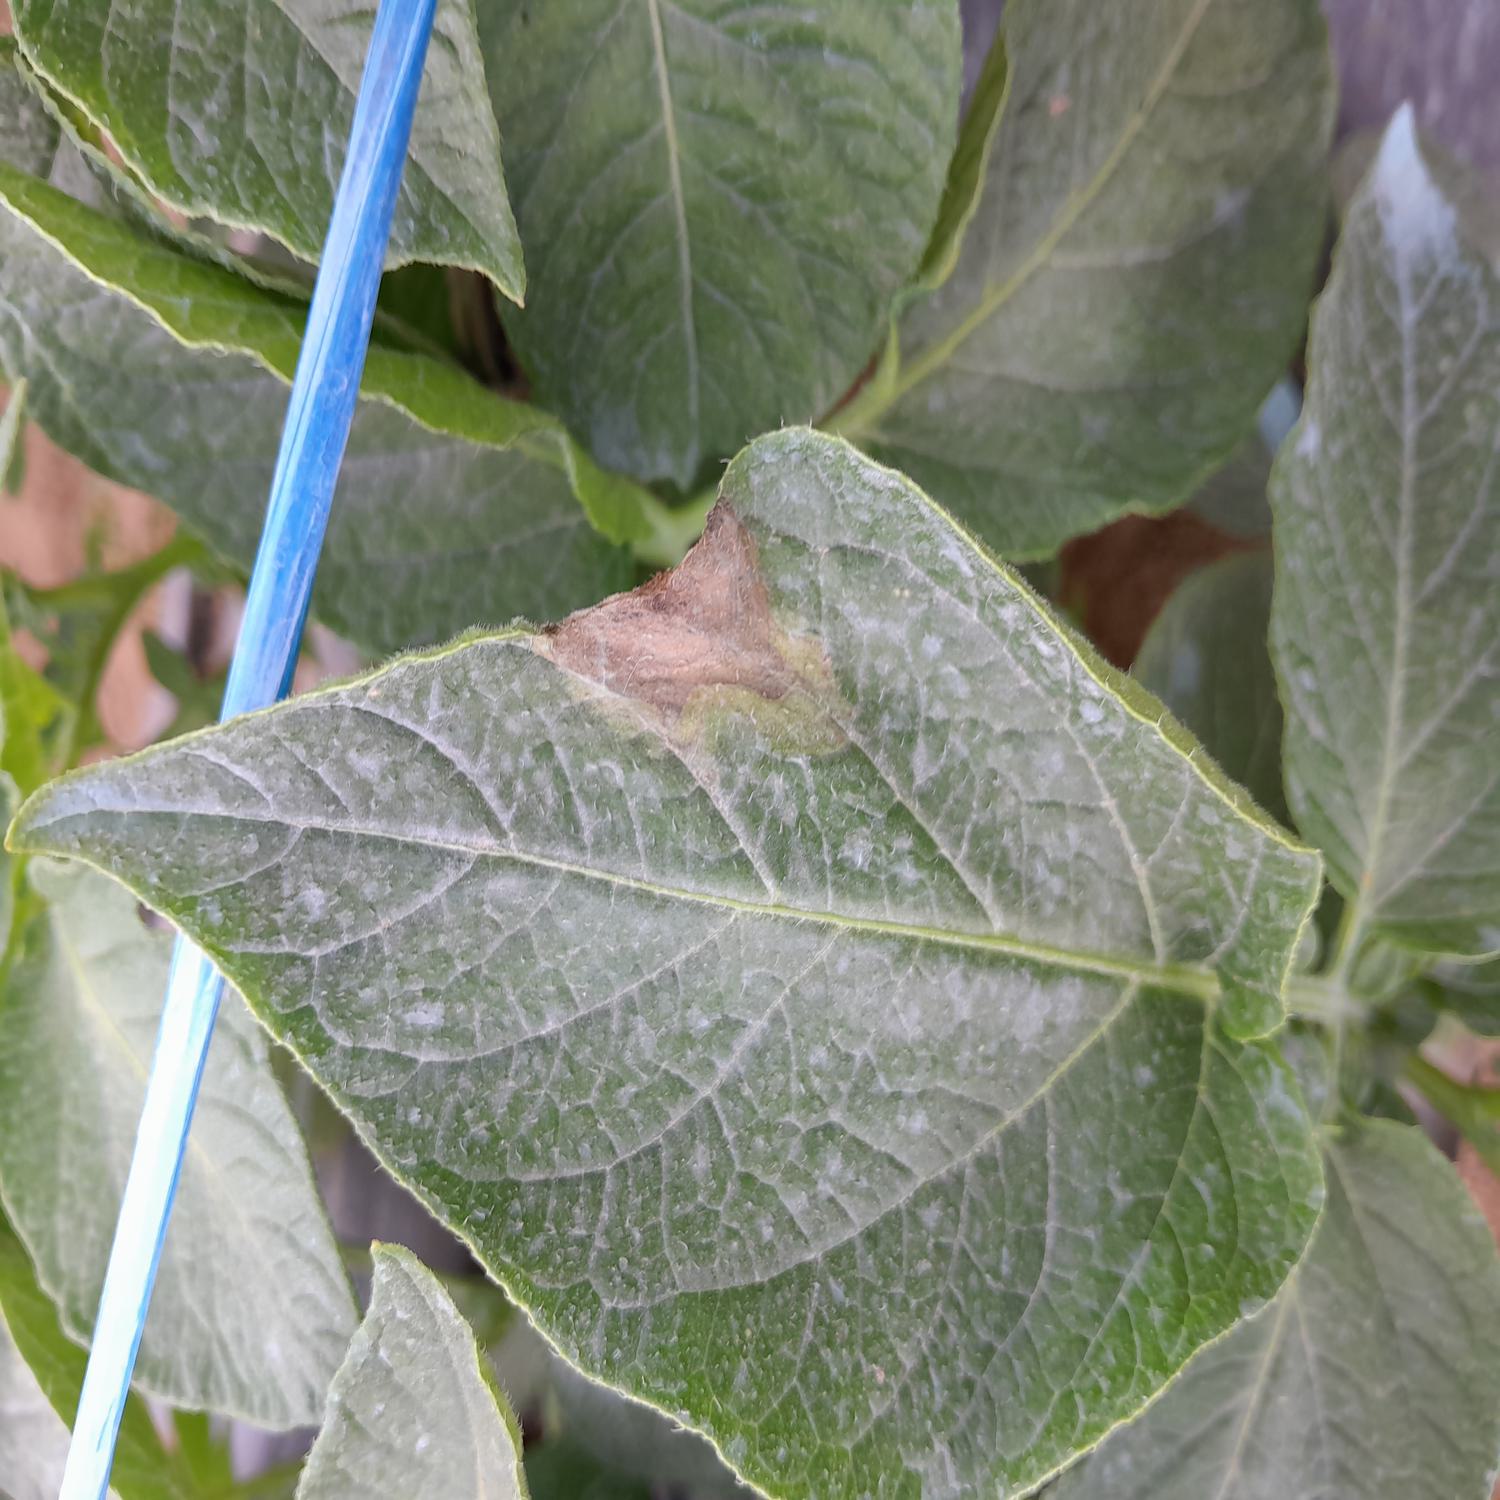
Label: Phytopthora